Governorships of Bill Clinton

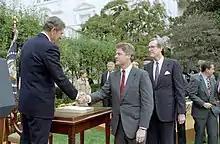
Clinton shakes President Ronald Reagan's hand in the White House Rose Garden in October 1988

Clinton earned praise for his efforts on enhancing healthcare in the state, particularly for residents in the more impoverished parts of the state.